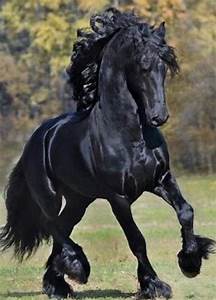
Label: horse